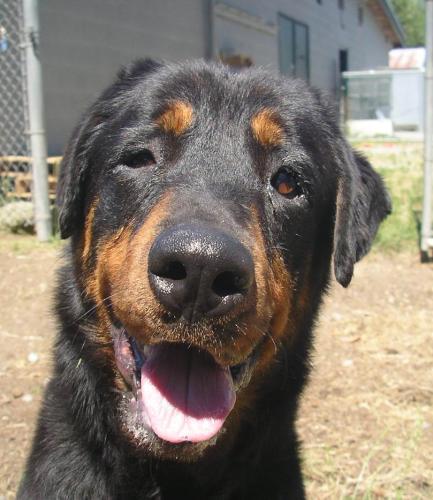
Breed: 224-n000060-Rottweiler